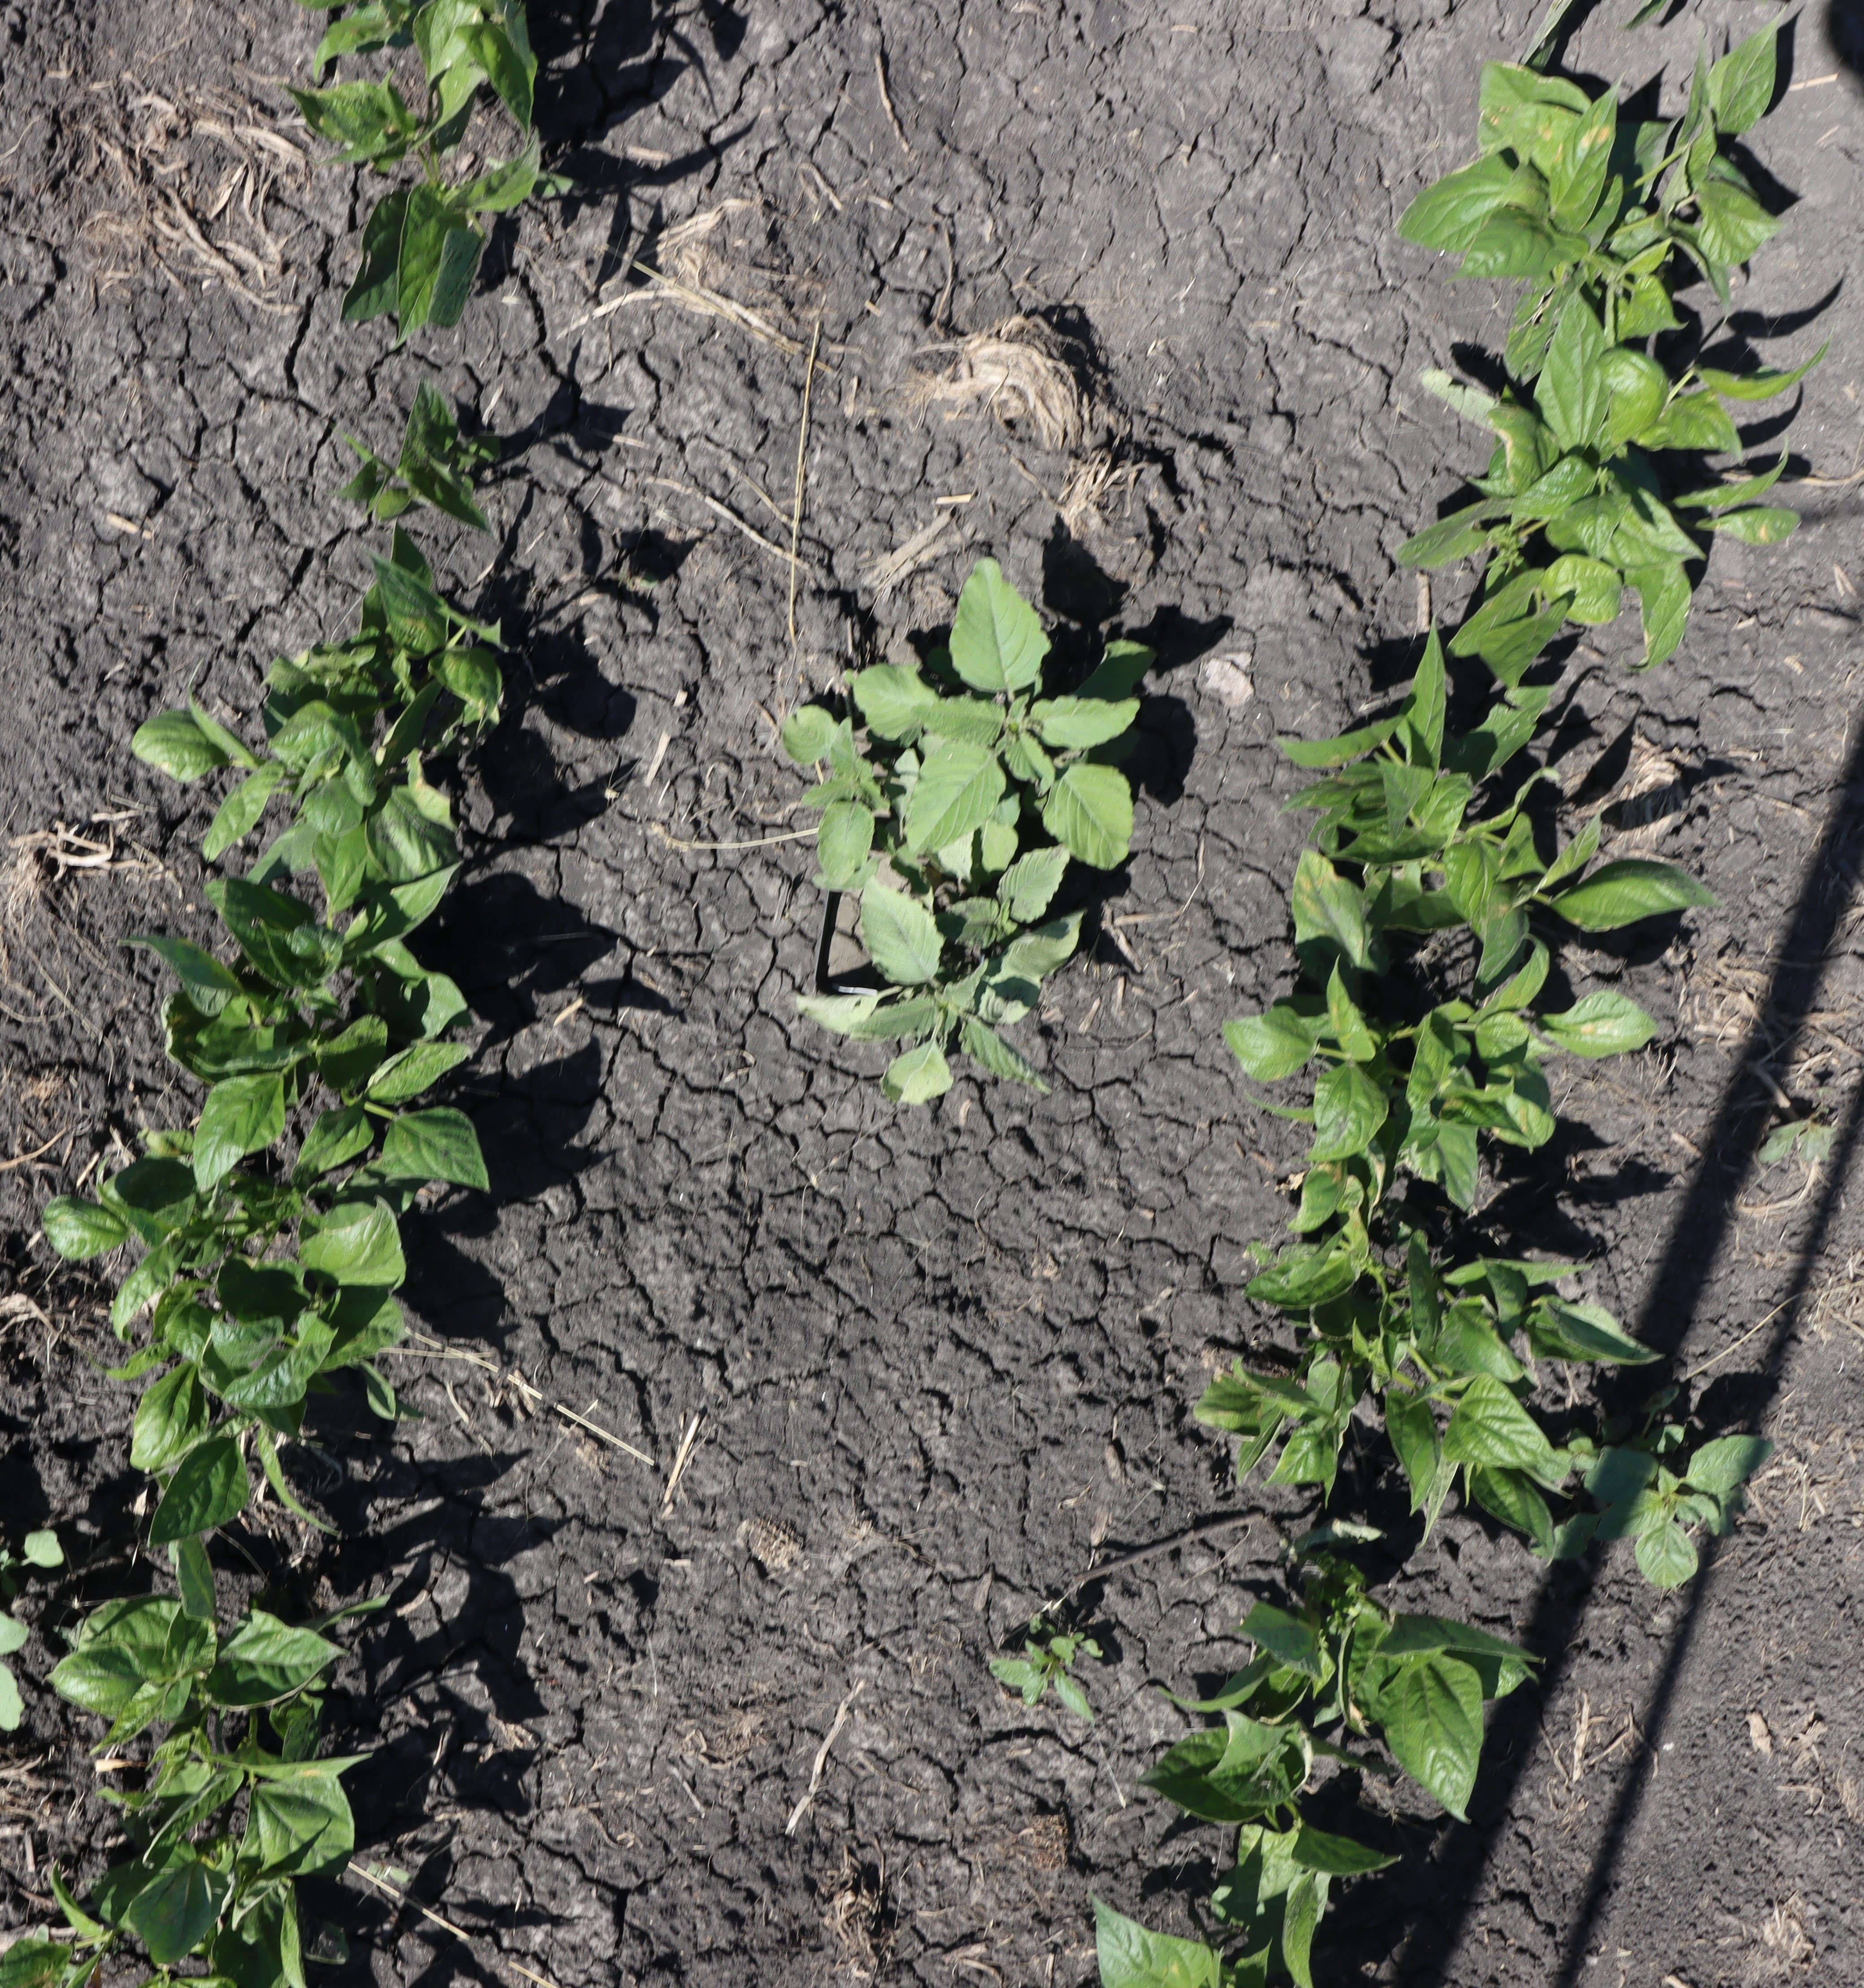
Crop: Black bean
Objects: Redroot Pigweed, Redroot Pigweed, Redroot Pigweed, Blackbean, Blackbean, Blackbean, Blackbean, Blackbean, Blackbean, Blackbean, Blackbean, Blackbean, Blackbean, Blackbean, Blackbean, Blackbean, Blackbean